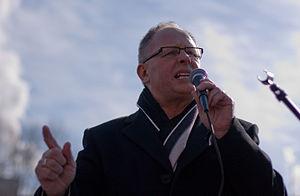
La course à la direction du Nouveau Parti démocratique de 2017 sert à élire le chef du Nouveau Parti démocratique, au Canada. Elle résulte de la décision du congrès du NPD d'avril 2016 à Edmonton, au cours duquel 52 % des délégués ont voté en faveur de l'organisation de cette élection. Jagmeet Singh remporte la direction au premier tour de scrutin.